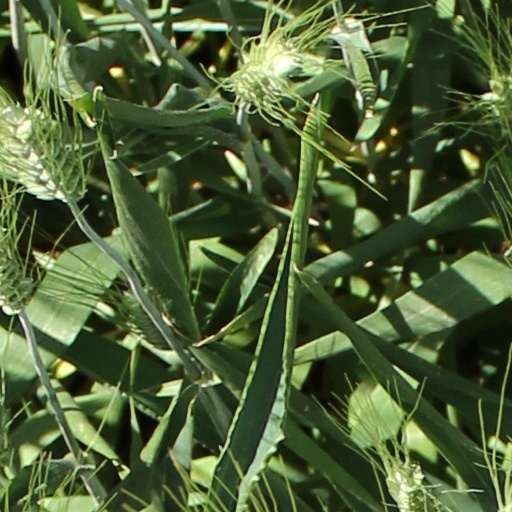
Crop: wheat